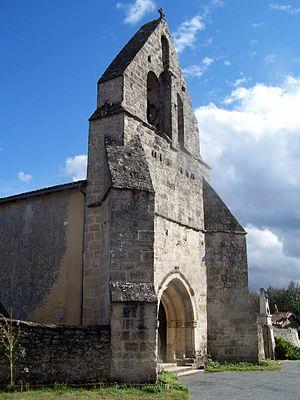
Église Saint-Jean-Baptiste de Gornac (Gironde, France)
Gornac est une commune du Sud-Ouest de la France, située dans le département de la Gironde, en région Nouvelle-Aquitaine.